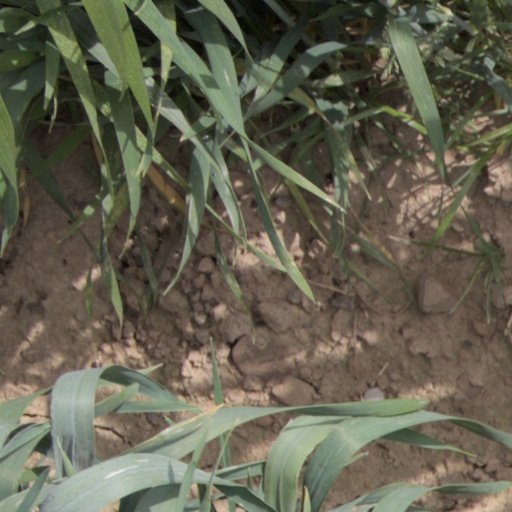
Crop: wheat